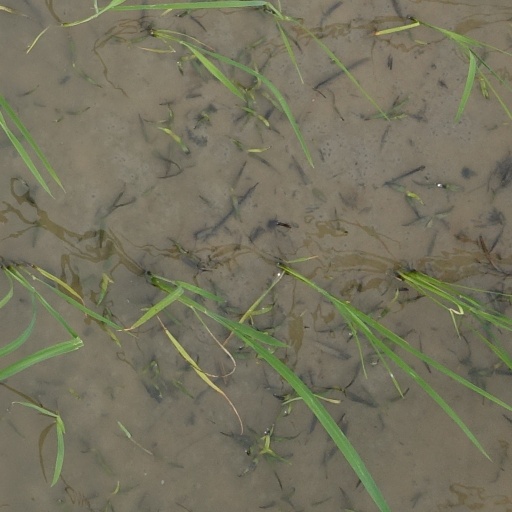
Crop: rice